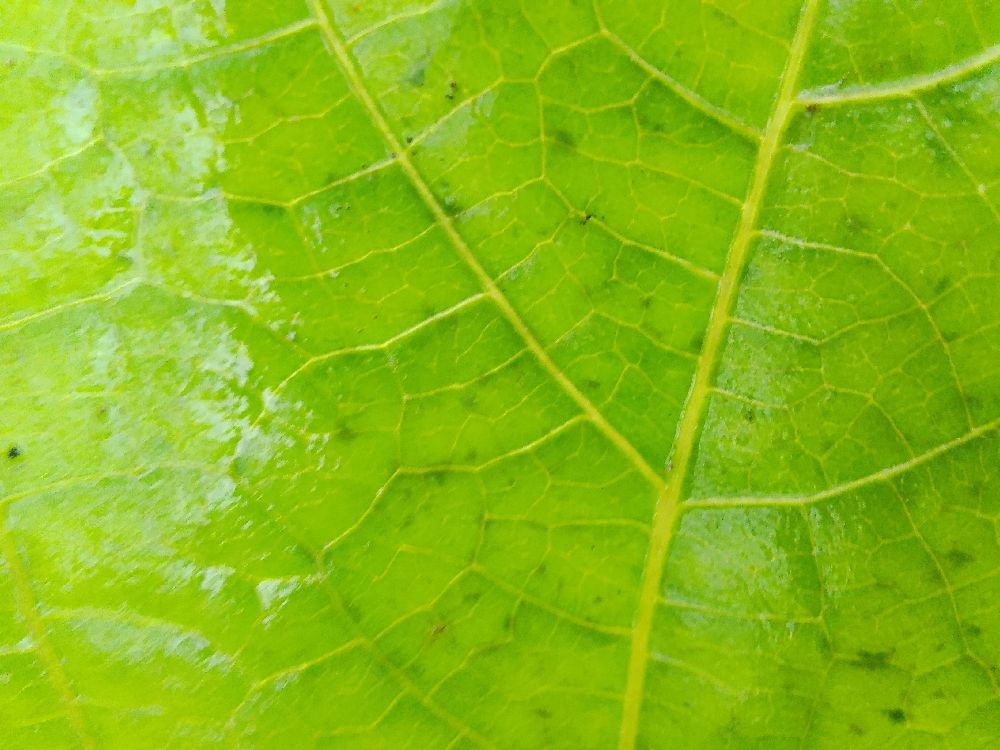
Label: healthy